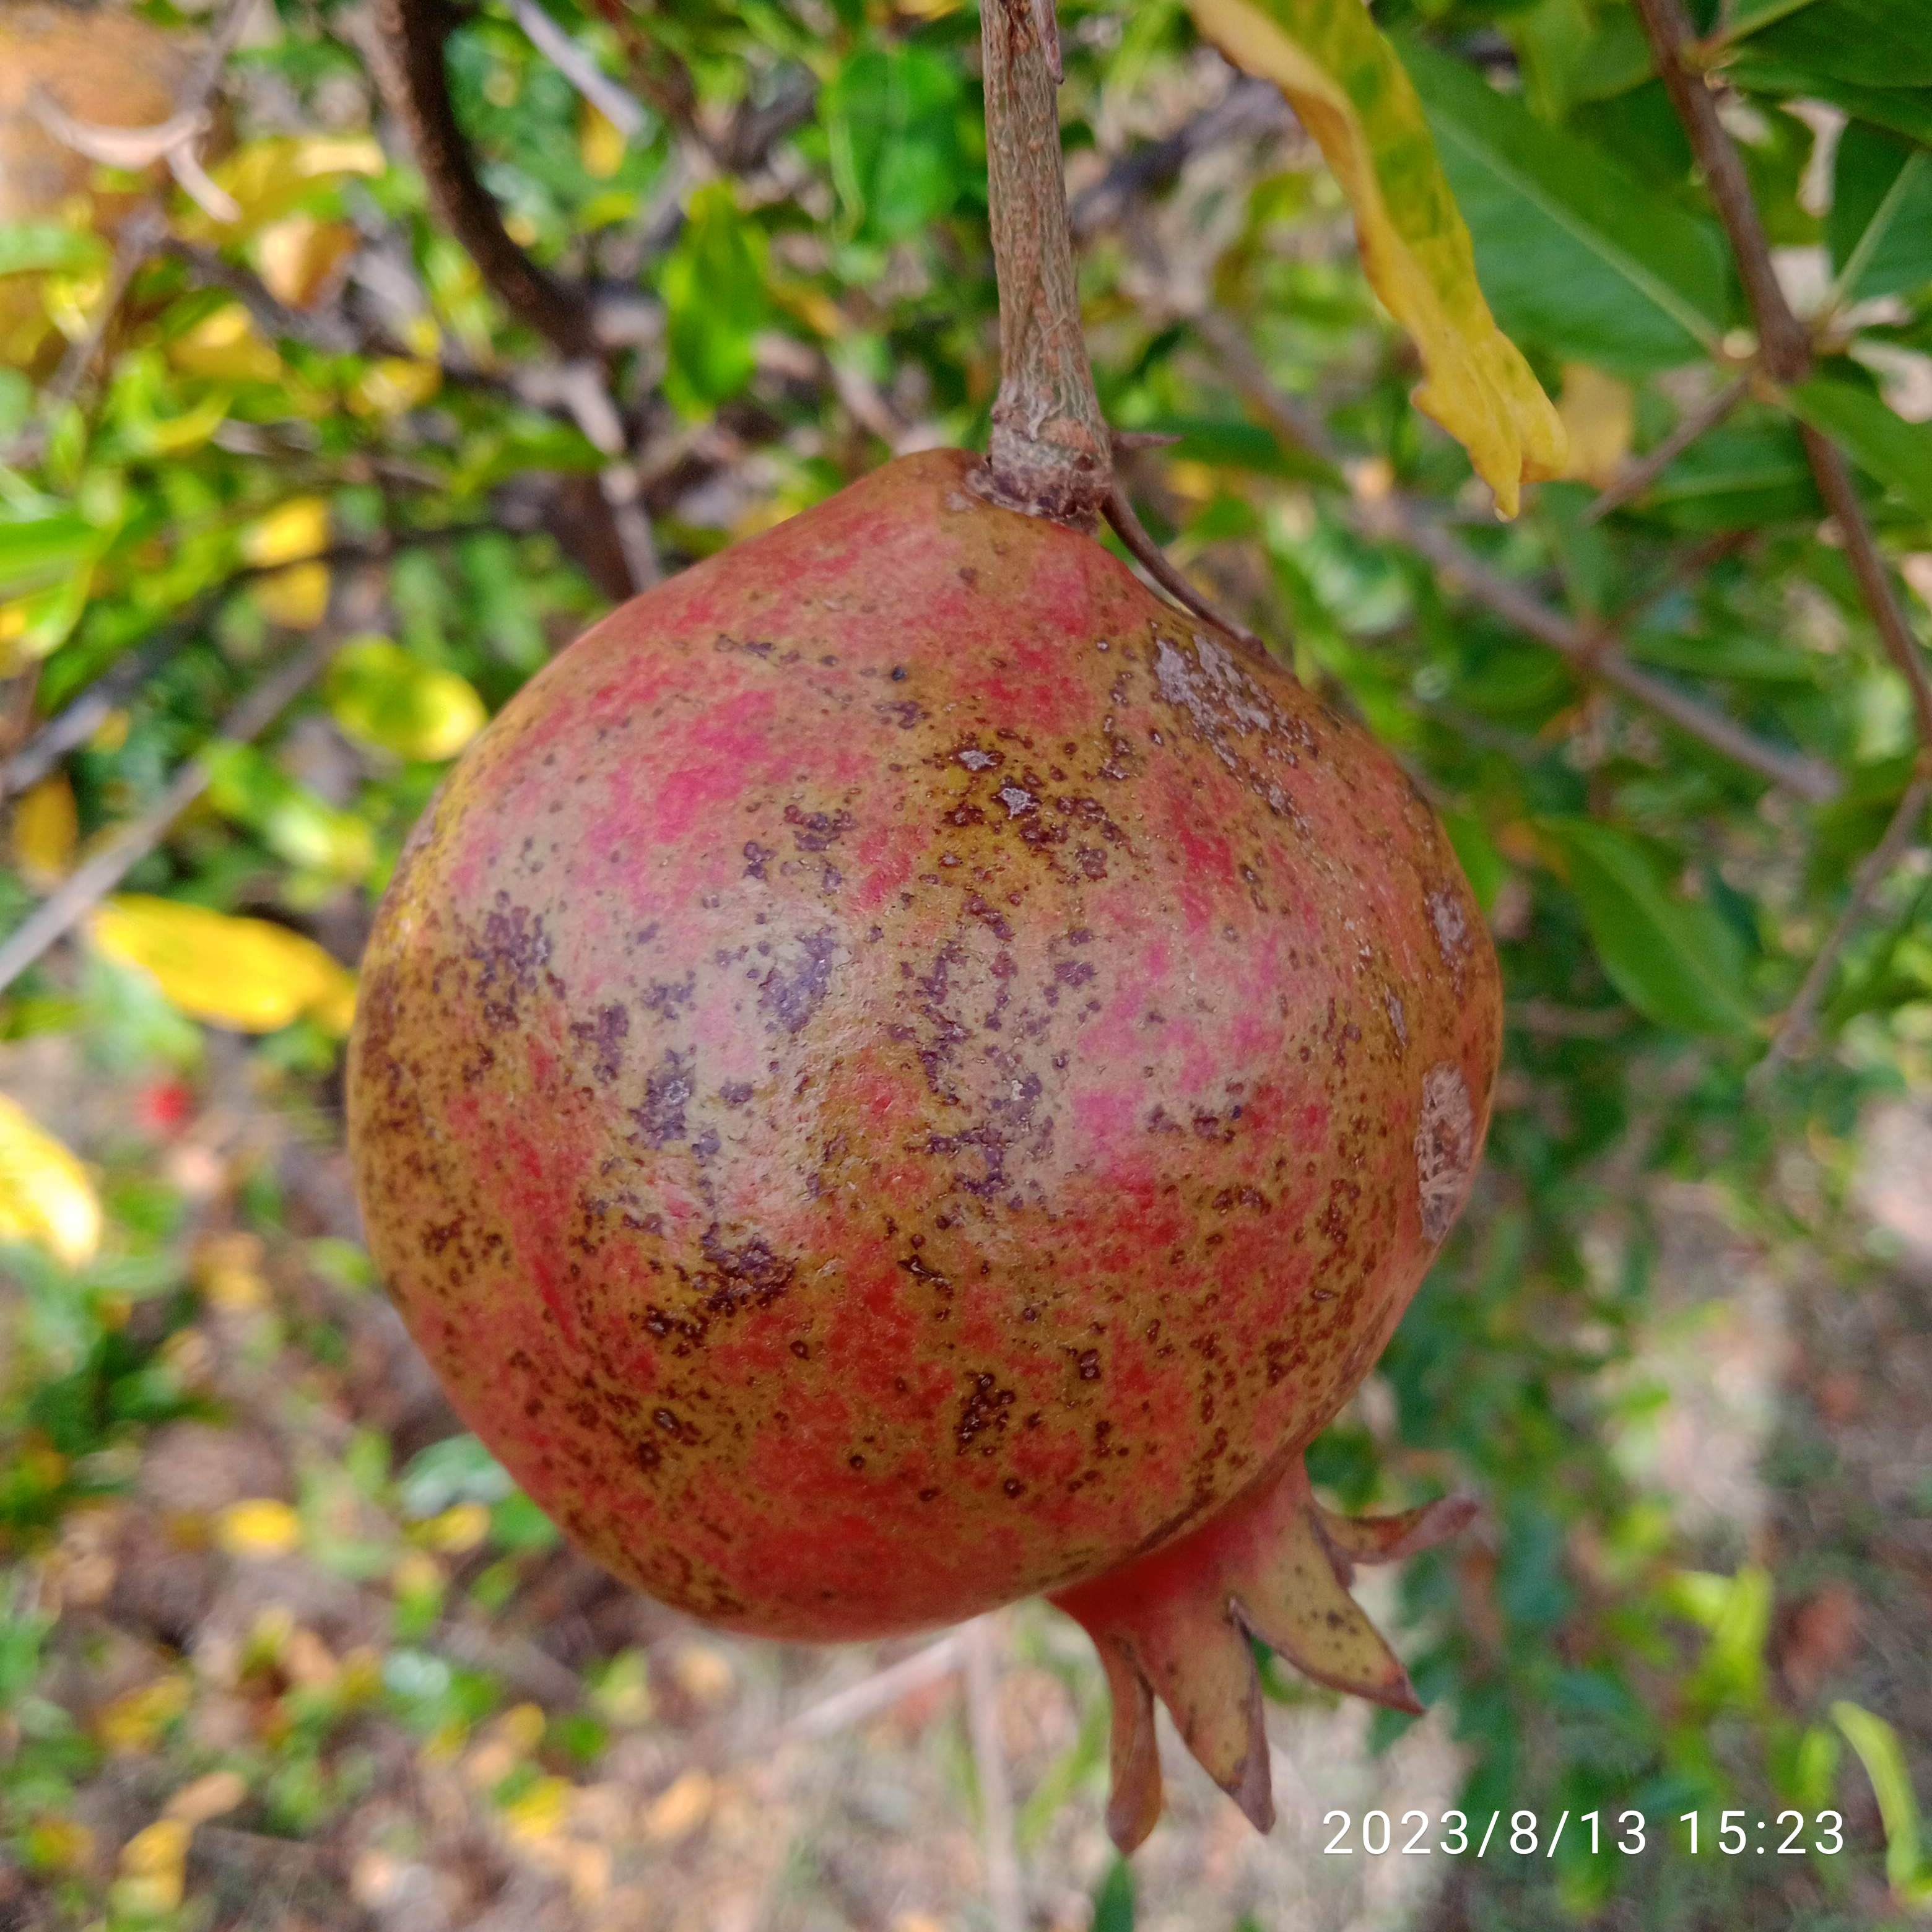
Label: Cercospora